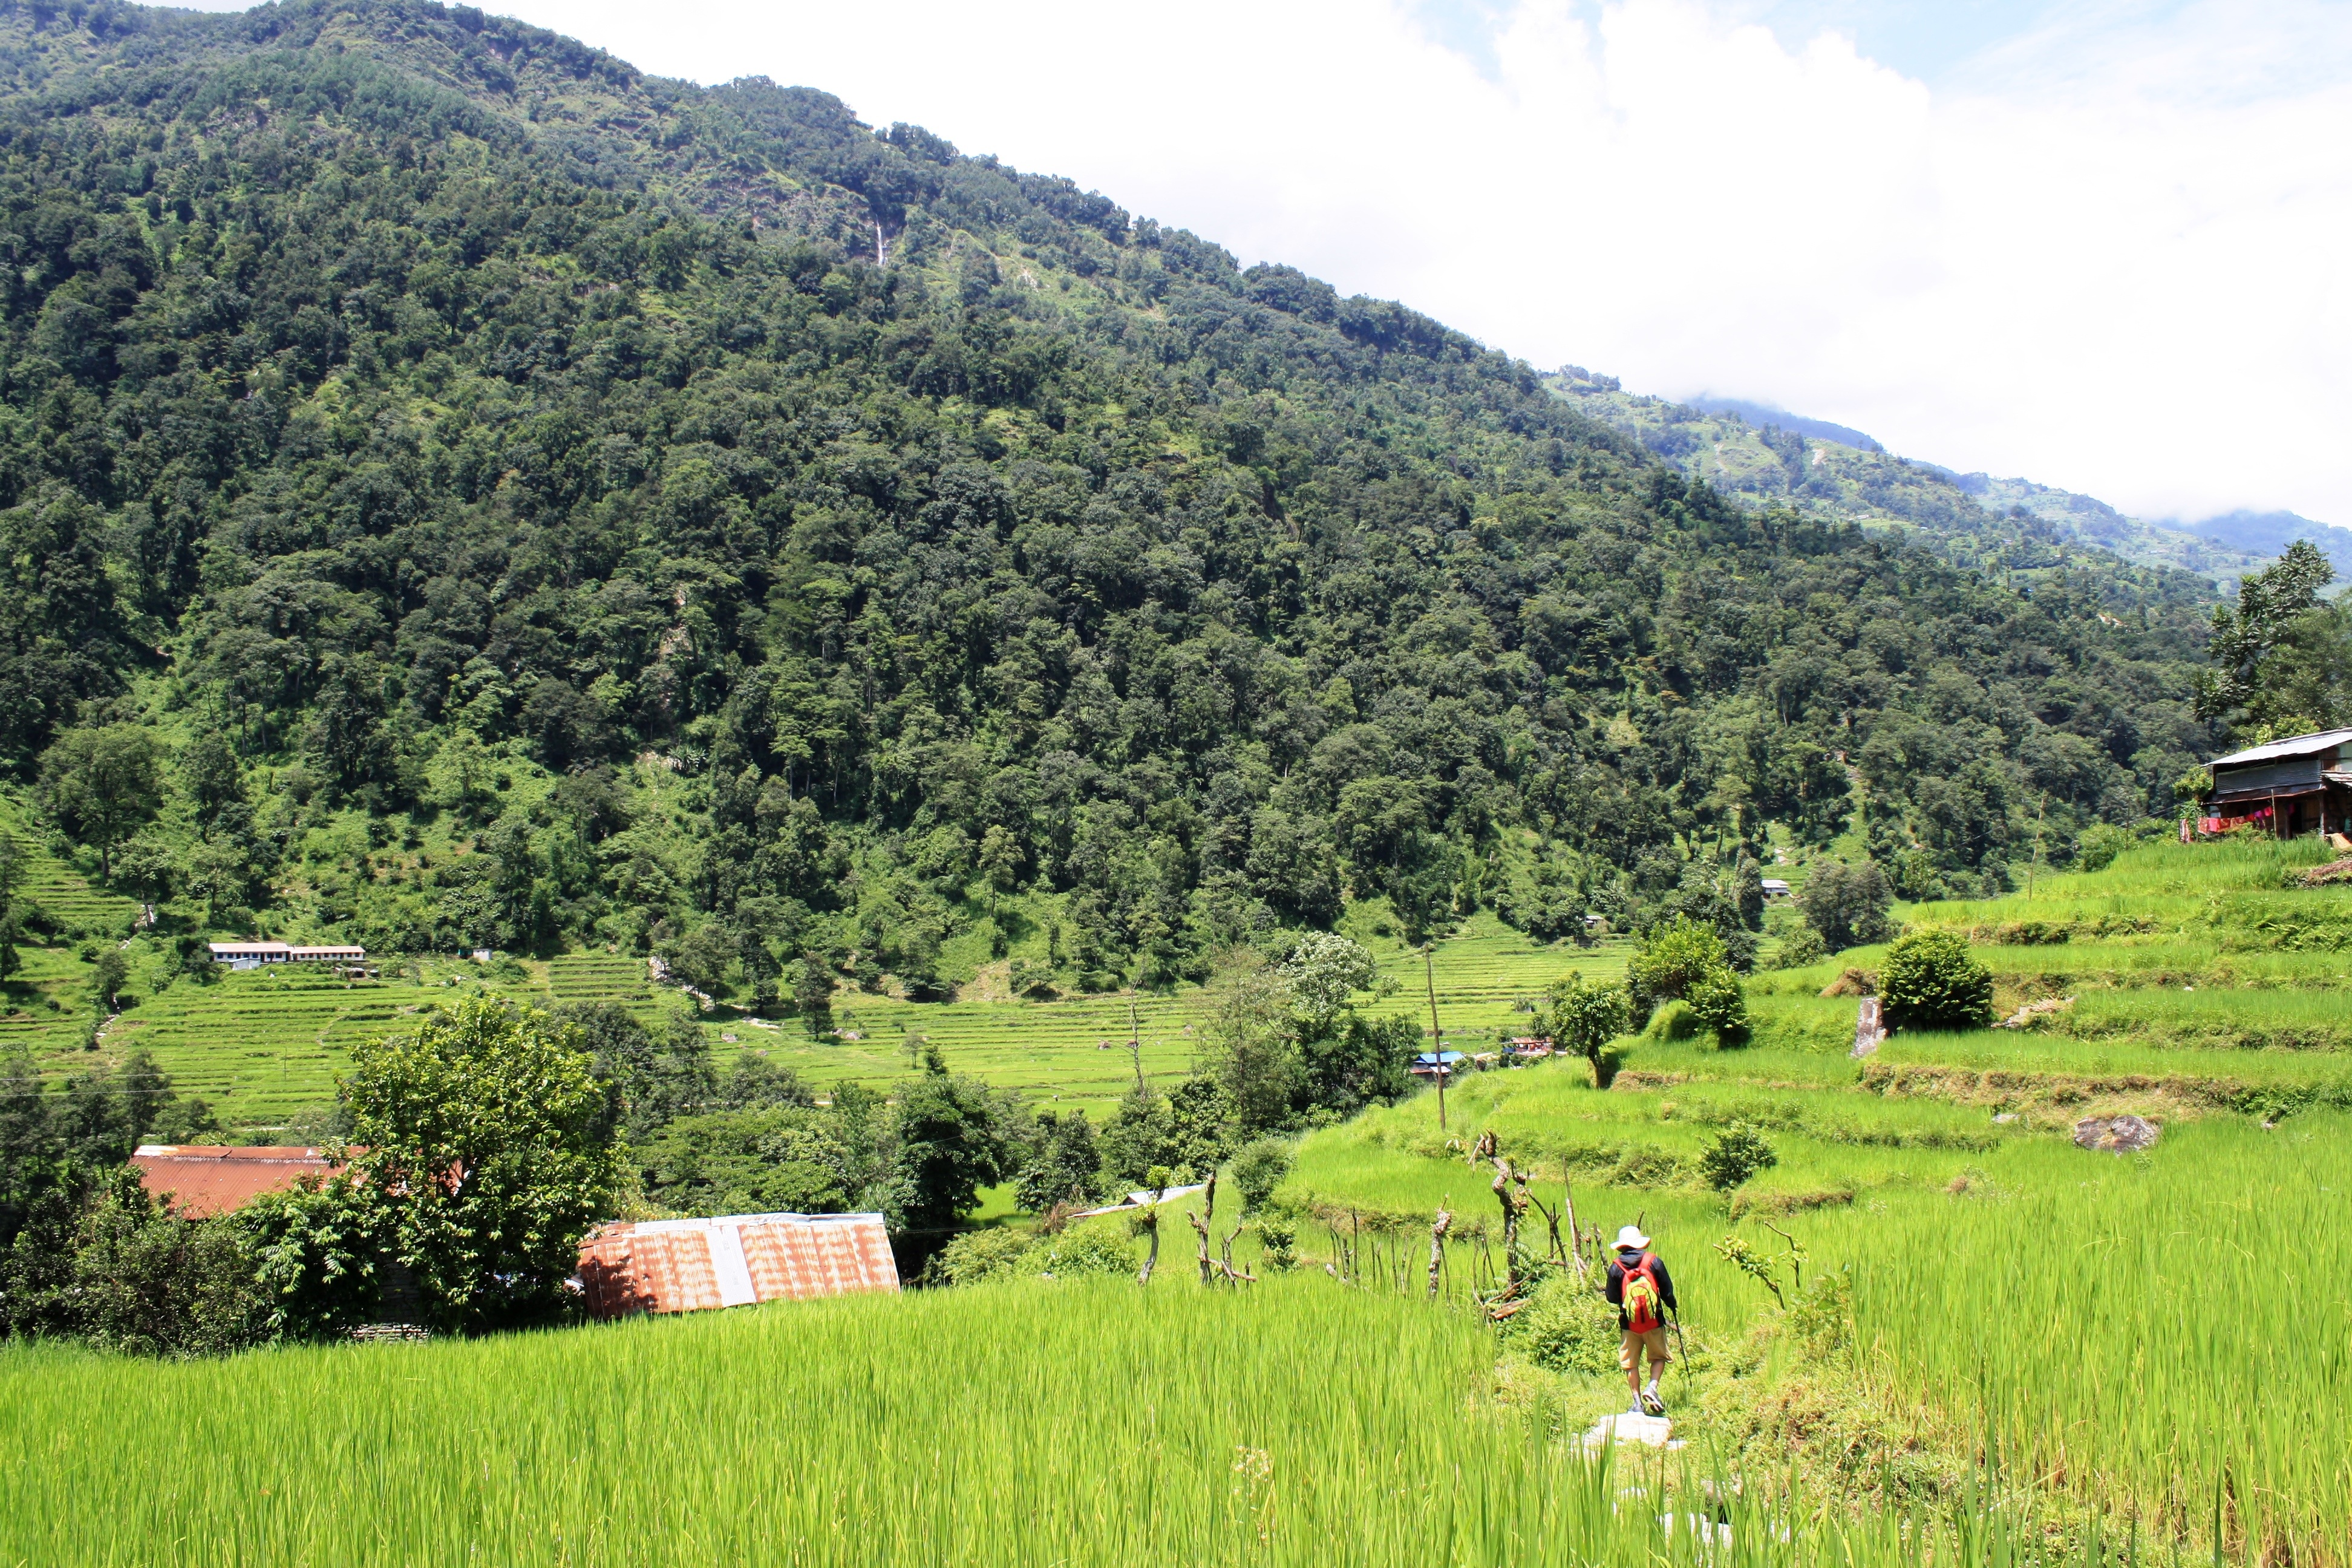
landscape, mountain, hiking, field, farm, meadow, hill, flower, valley, mountain range, pasture, agriculture, nepal, mountains, grassland, plantation, plateau, habitat, ecosystem, himalaya, rural area, geographical feature, mountainous landforms